Viktor Simov

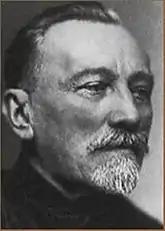
Viktor Simov (1910s)

Viktor Andreyevich Simov (Russian: Виктор Андреевич Симов, 14 April 1858, Moscow - 21 August 1935, Moscow) was a Russian painter and scenographer.